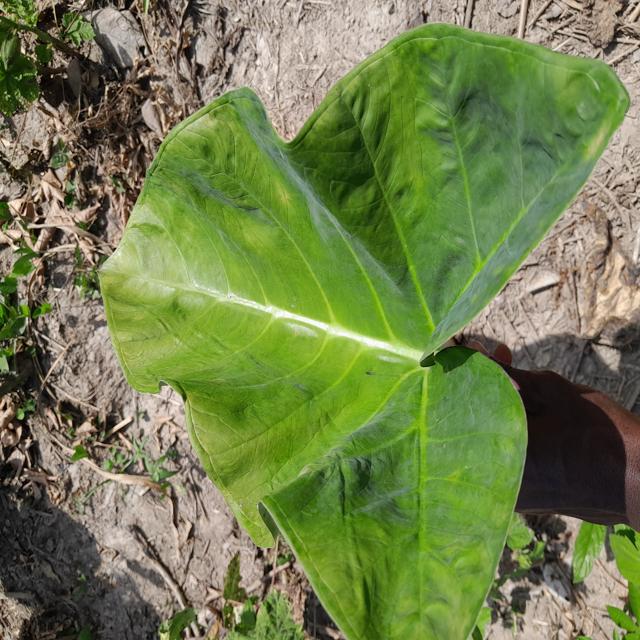
Label: Healthy